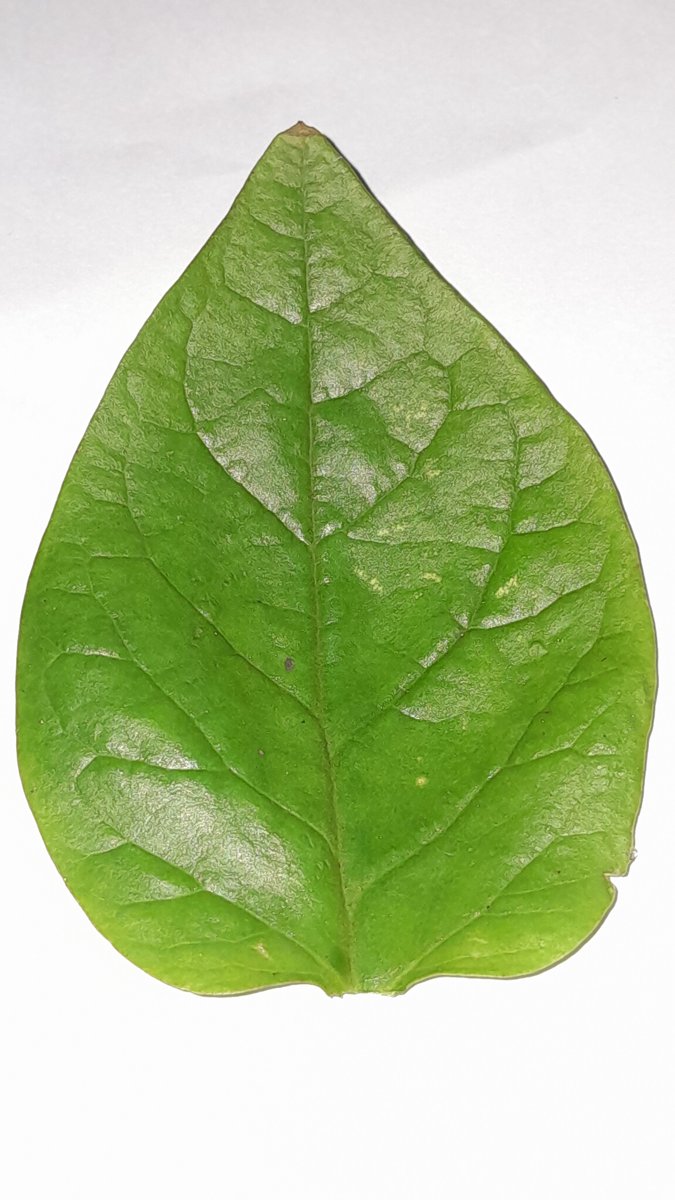
Label: Healthy-Leaf